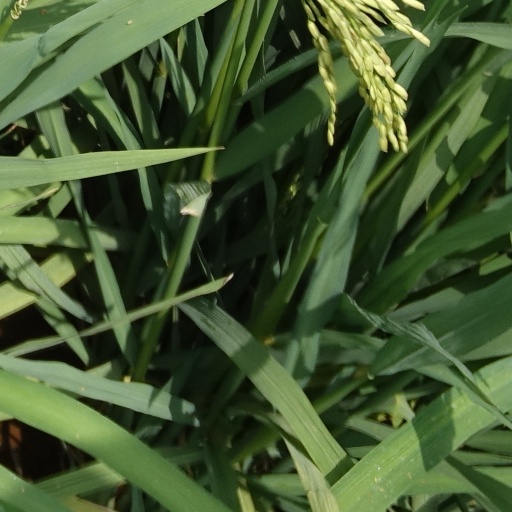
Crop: rice